Alexandra Ripley

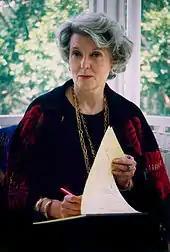
Alexandra Ripley at her home (1997) Photo by Osmund Geier

Alexandra Ripley ( Braid; January 8, 1934 – January 10, 2004) was an American writer best known as the author of "Scarlett" (1991), written as a sequel to "Gone with the Wind". Her first novel was "Who's the Lady in the President's Bed?" (1972). "Charleston" (1981), her first historical novel, was a bestseller, as were her next books "On Leaving Charleston" (1984), "The Time Returns" (1985), and "New Orleans Legacy" (1987).